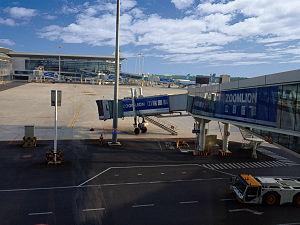
L’aéroport international de Changsha-Huanghua est un aéroport qui dessert la ville de Changsha dans la province du Hunan en Chine. Il est situé à 20 km du centre-ville de Changsha. Sa construction a commencé en 1986 et s'est terminée en 1989. L'aéroport a subi une importante extension entre 2008 et 2011, avec la création d'un nouveau terminal.